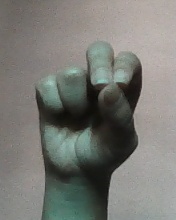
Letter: gaaf